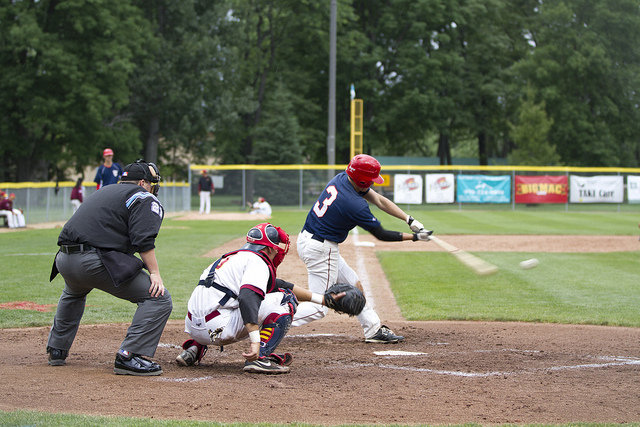
những người đàn ông đang chơi bóng chày ở trên sân